Public Ministry of Venezuela

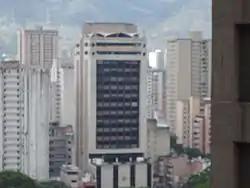
Building of the Public Ministry in Caracas-Candelaria parish.

The Public Ministry of Venezuela is an organ belonging to Citizen Power, it has autonomous and independent character. It is under the direction of the Attorney General of the Republic who is elected by the National Assembly for a period of seven years.